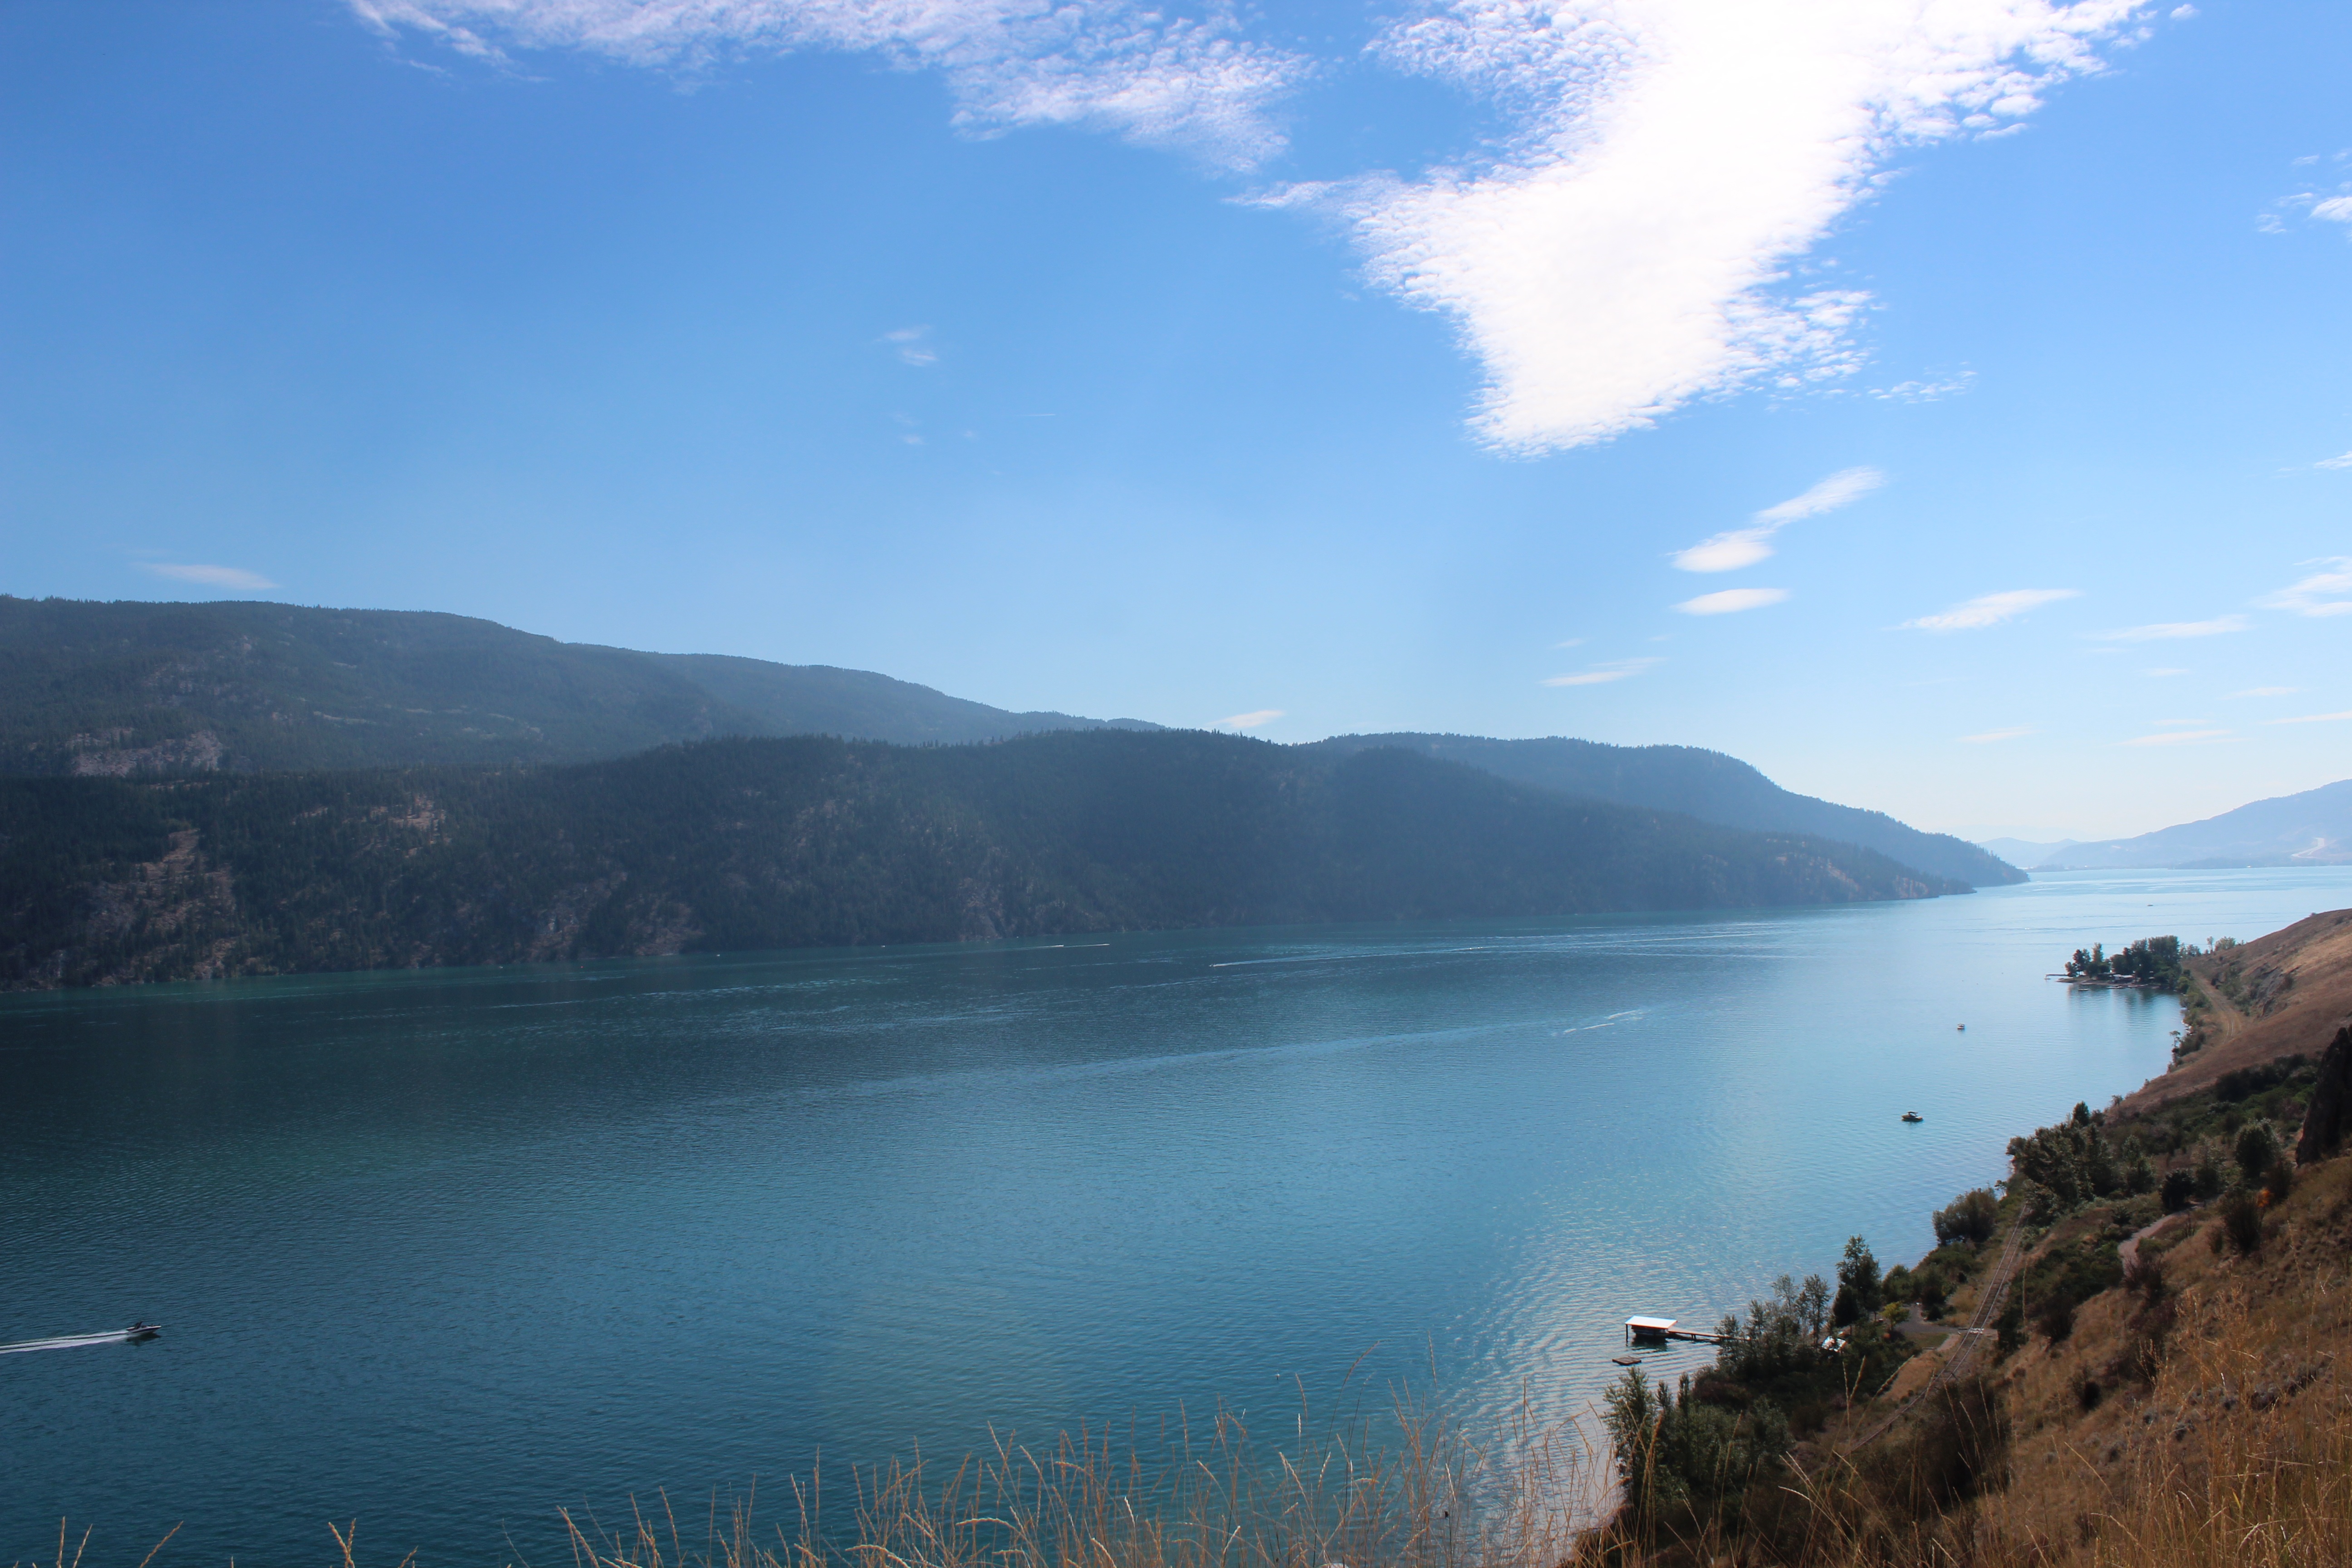
landscape, sea, coast, nature, mountain, cloud, sky, morning, hill, lake, mountain range, travel, reflection, scenic, bay, fjord, reservoir, highland, body of water, canada, canadian, fell, loch, crater lake, atmospheric phenomenon, mountainous landforms